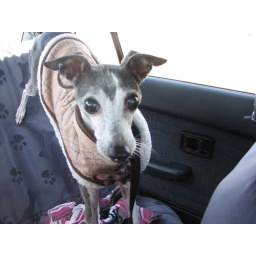
Louie with his hiney up in the air on the back seat of the car on the way to the dog park. 3/17/07